Kevin Anderson (athletic director)

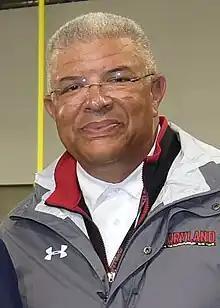
Anderson in 2017

Kevin Bruce Anderson (born August 5, 1955) is a former American college athletics administrator for California State University, Northridge and former athletic director for the Maryland Terrapins, the NCAA Division I sports program of the University of Maryland, College Park. On October 16, 2017, the University of Maryland placed Kevin Anderson on a six-month leave of absence, and he officially resigned on April 13, 2018.